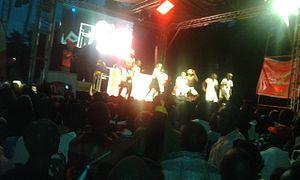
Les Ghetto Kids est un groupe de dance fondé en 2014 par Daouda Kavuma et composé d'enfants originaires du bidonville de Katwe à Kampala.